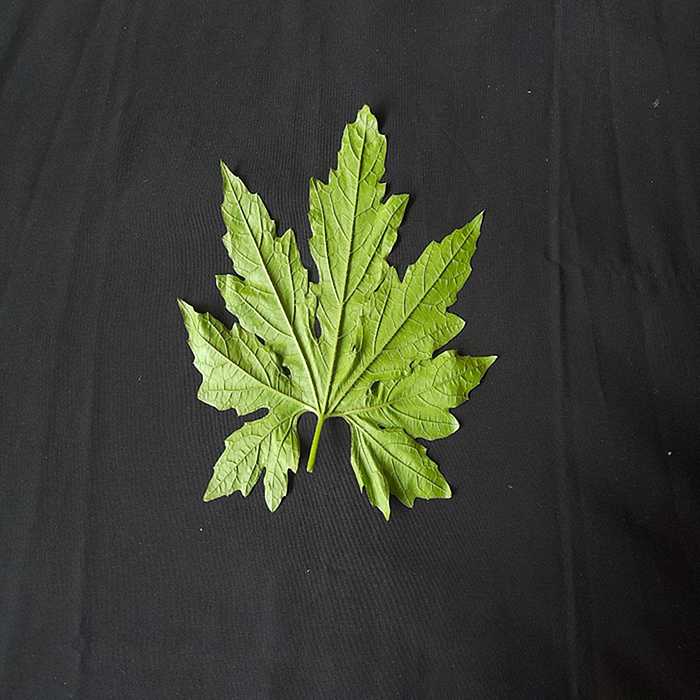
Plant: Bitter Gourd
Label: Fresh leaf